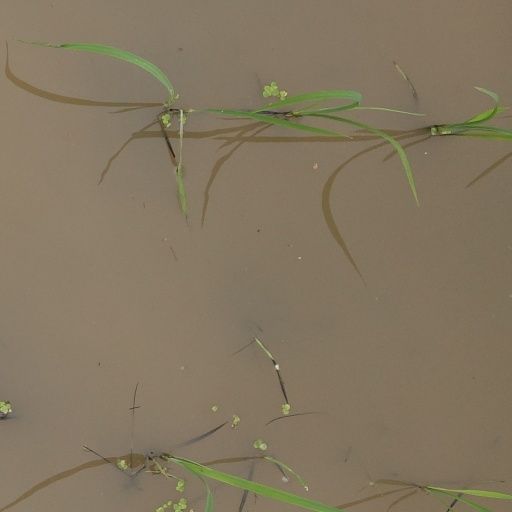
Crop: rice